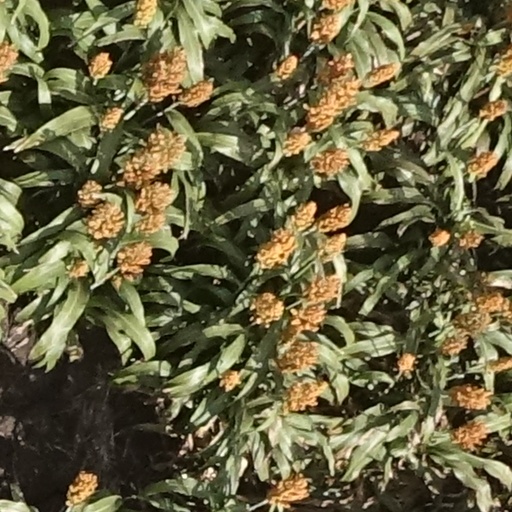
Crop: sorghum